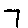
Label: 7